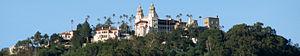
Hearst Castle était le domaine somptueux du magnat de la presse William Randolph Hearst, situé à San Simeon, dans le comté de San Luis Obispo, sur la côte centrale de Californie, entre Los Angeles et San Francisco.